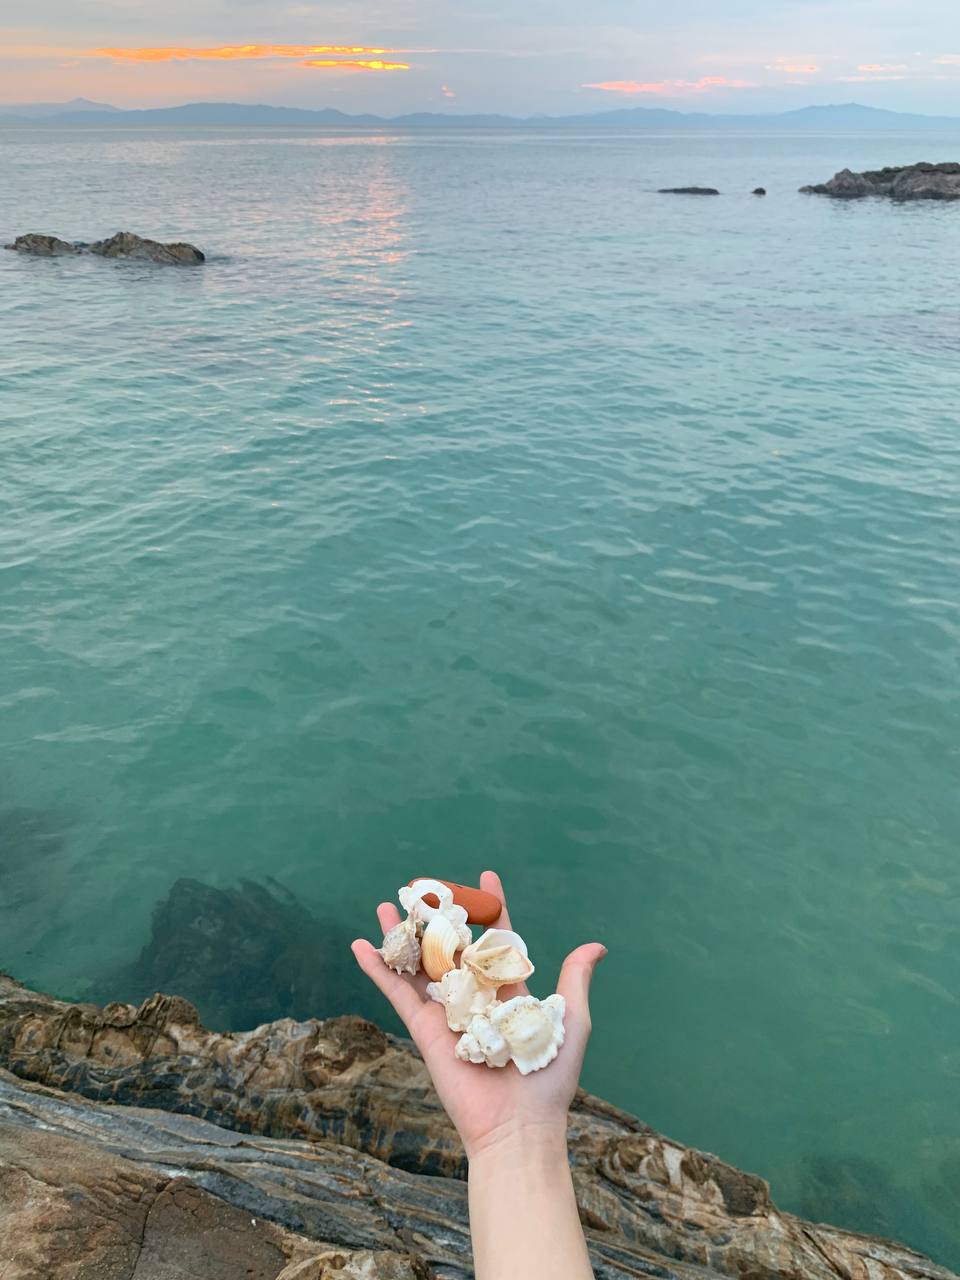
user: text: Nước biển trong hình có màu gì?
assistant: text: Xanh ngọc

user: text: Bàn tay trong ảnh đang cầm những vật gì?
assistant: text: Vỏ sò, vỏ ốc và đá/san hô

user: text: Hành động thu thập vỏ sò/ốc trong ảnh thường gắn liền với hoạt động gì của con người?
assistant: text: Lưu giữ kỷ niệm chuyến đi biển

user: text: Cảnh vật trong hình gợi lên điều gì về thời gian trong ngày và loại hình du lịch?
assistant: text: Bình minh hoặc hoàng hôn; Du lịch nghỉ dưỡng/khám phá thiên nhiên